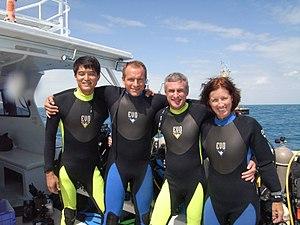
Shannon Walker, née le 4 juin 1965 à Houston au Texas, est une astronaute américaine. Après une formation en physique puis en astrophysique, elle commence sa carrière à la NASA en tant que contrôleuse de vol pour le programme de la navette spatiale américaine. Elle travaille ensuite sur la robotique à bord de la station spatiale internationale, notamment en collaboration avec l'agence spatiale russe.